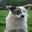
Label: dog